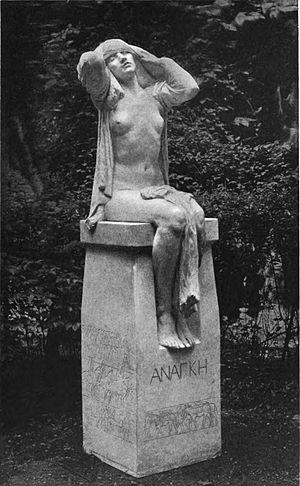
Gilbert William Bayes, né à Londres le 4 avril 1872 et mort dans la même ville le 10 juillet 1953, est un sculpteur britannique.